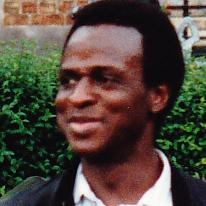
Age: 44